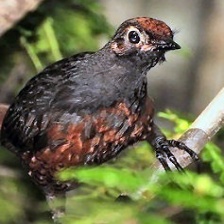
Species: BLACK THROATED HUET
Scientific name: PTEROPTOCHOS TARNII